Max Jordan

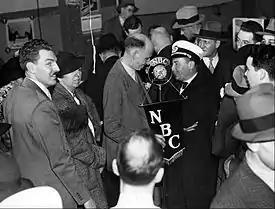
Max Jordan interviewing "Hindenburg" Captain Ernst Lehmann for the NBC after the airship's first arrival in the U.S. in 1936.

In the spring of 1924, Jordan accepted an offer to relocate from Berlin to New York to coordinate the European news service for the International News Service, arriving in May of that year. Later that autumn, during a visit to Washington, he unexpectedly secured a private meeting with President Calvin Coolidge at the White House, during which he was granted thirty minutes for private discussion. Jordan noted that Washington's green spaces reminded him of European cities, and he preferred the city's tranquility to New York's bustling atmosphere. Consequently, he moved to Washington to serve as a correspondent while leaving his work with the Hearst outlets and rejoining his former employer, "Berliner Tageblatt", as their Washington correspondent.